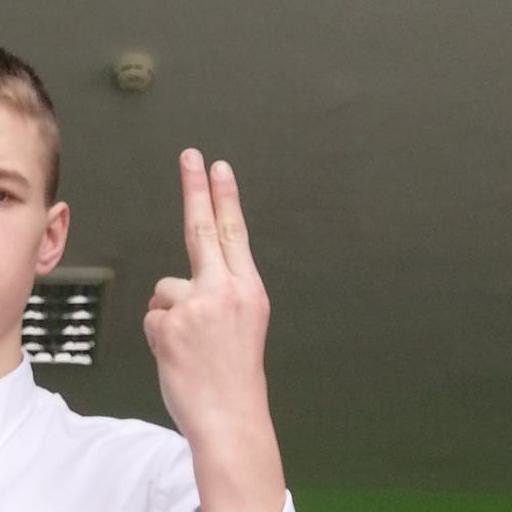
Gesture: two_up_inverted